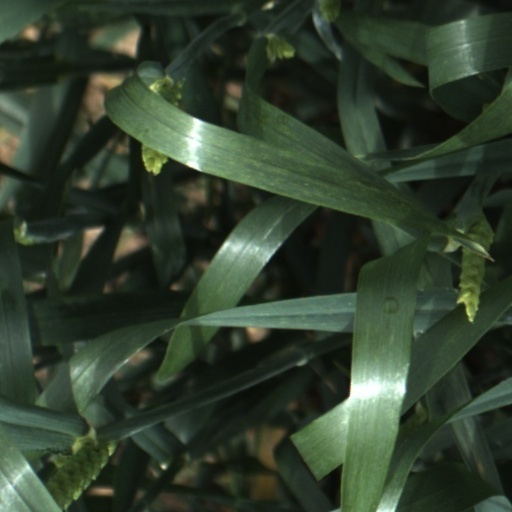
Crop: wheat